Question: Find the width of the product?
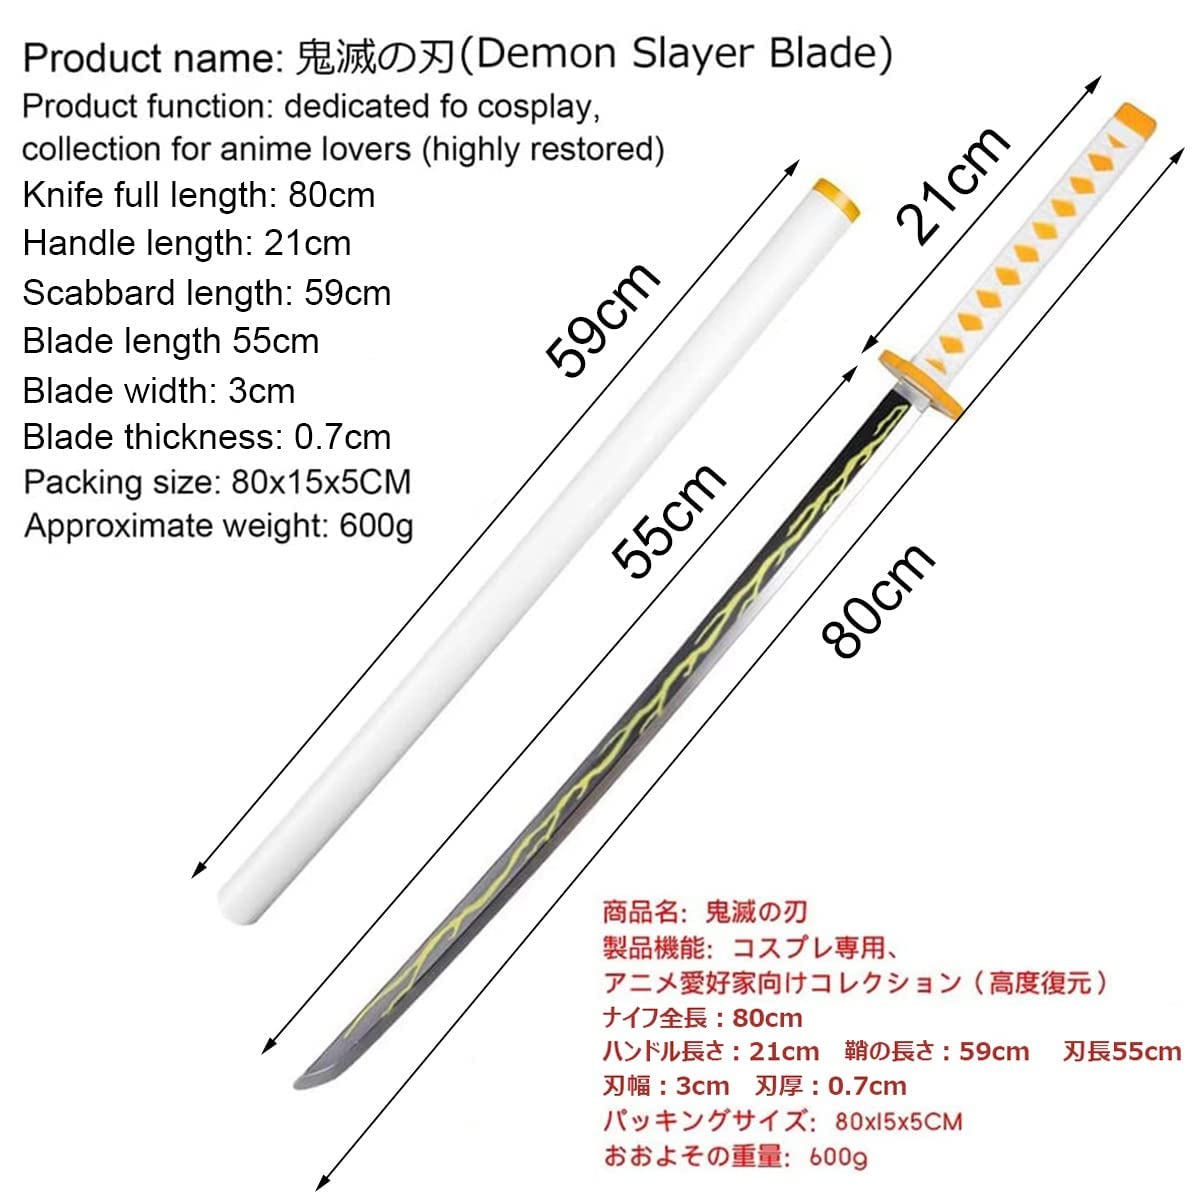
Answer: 21.0 centimetre